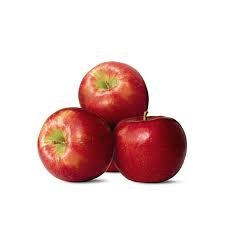
Label: apple